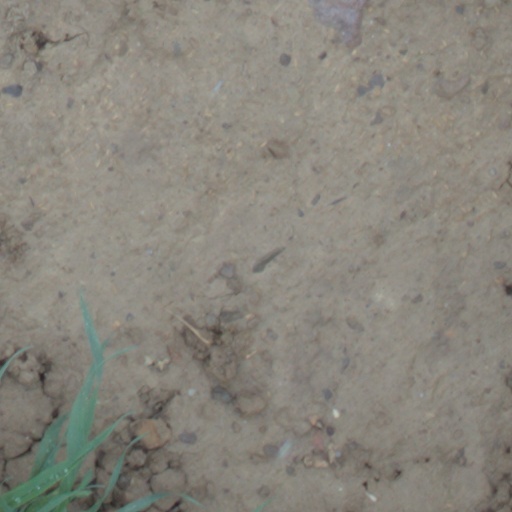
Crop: wheat